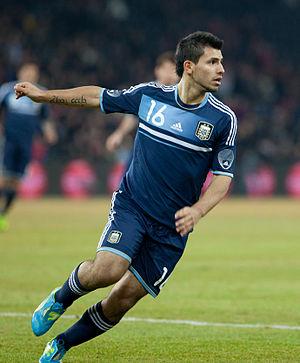
Sergio Agüero